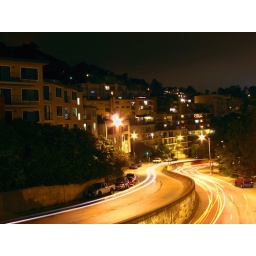
market street above the castro district - twin peaks, san francisco, california